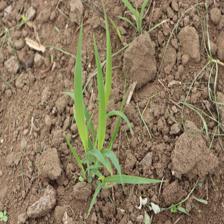
Label: Sorghum